Natural History Museum, Bielefeld

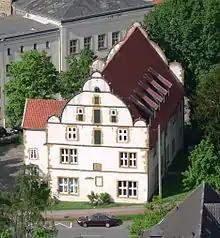
The Naturkunde-Museum Bielefeld at the Spiegelshof

The collections of the Bielefeld Natural History Museum are divided into three parts: the biological, geological and archaeological collection.